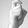
ASL letter: X